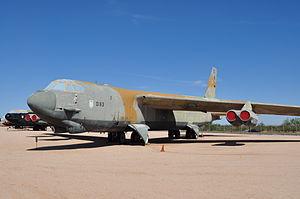
Le Boeing B-52 Stratofortress, bombardier stratégique américain à long rayon d'action, en service dans la United States Air Force depuis 1955, est construit à 744 exemplaires entre 1949 et 1962. La flotte comprend deux prototypes XB-52 et YB-52, et 742 appareils de série répartis en huit versions, du B-52A au B-52H. En avril 1952, le deuxième prototype, YB-52, est le premier appareil à voler, suivi à la fin de l'année par le XB-52. Le modèle A vole en 1954 et sert uniquement pour les essais ; les premiers à entrer en service opérationnel sont les B-52B de bombardement et les RB-52B de reconnaissance livrés à partir de 1955, au 93rd Bomb Wing du Strategic Air Command. Le 744ᵉ et dernier appareil construit, un B-52H, qui sort d'usine en mars 1962, est livré au mois d'octobre au 4136th Strategic Wing.